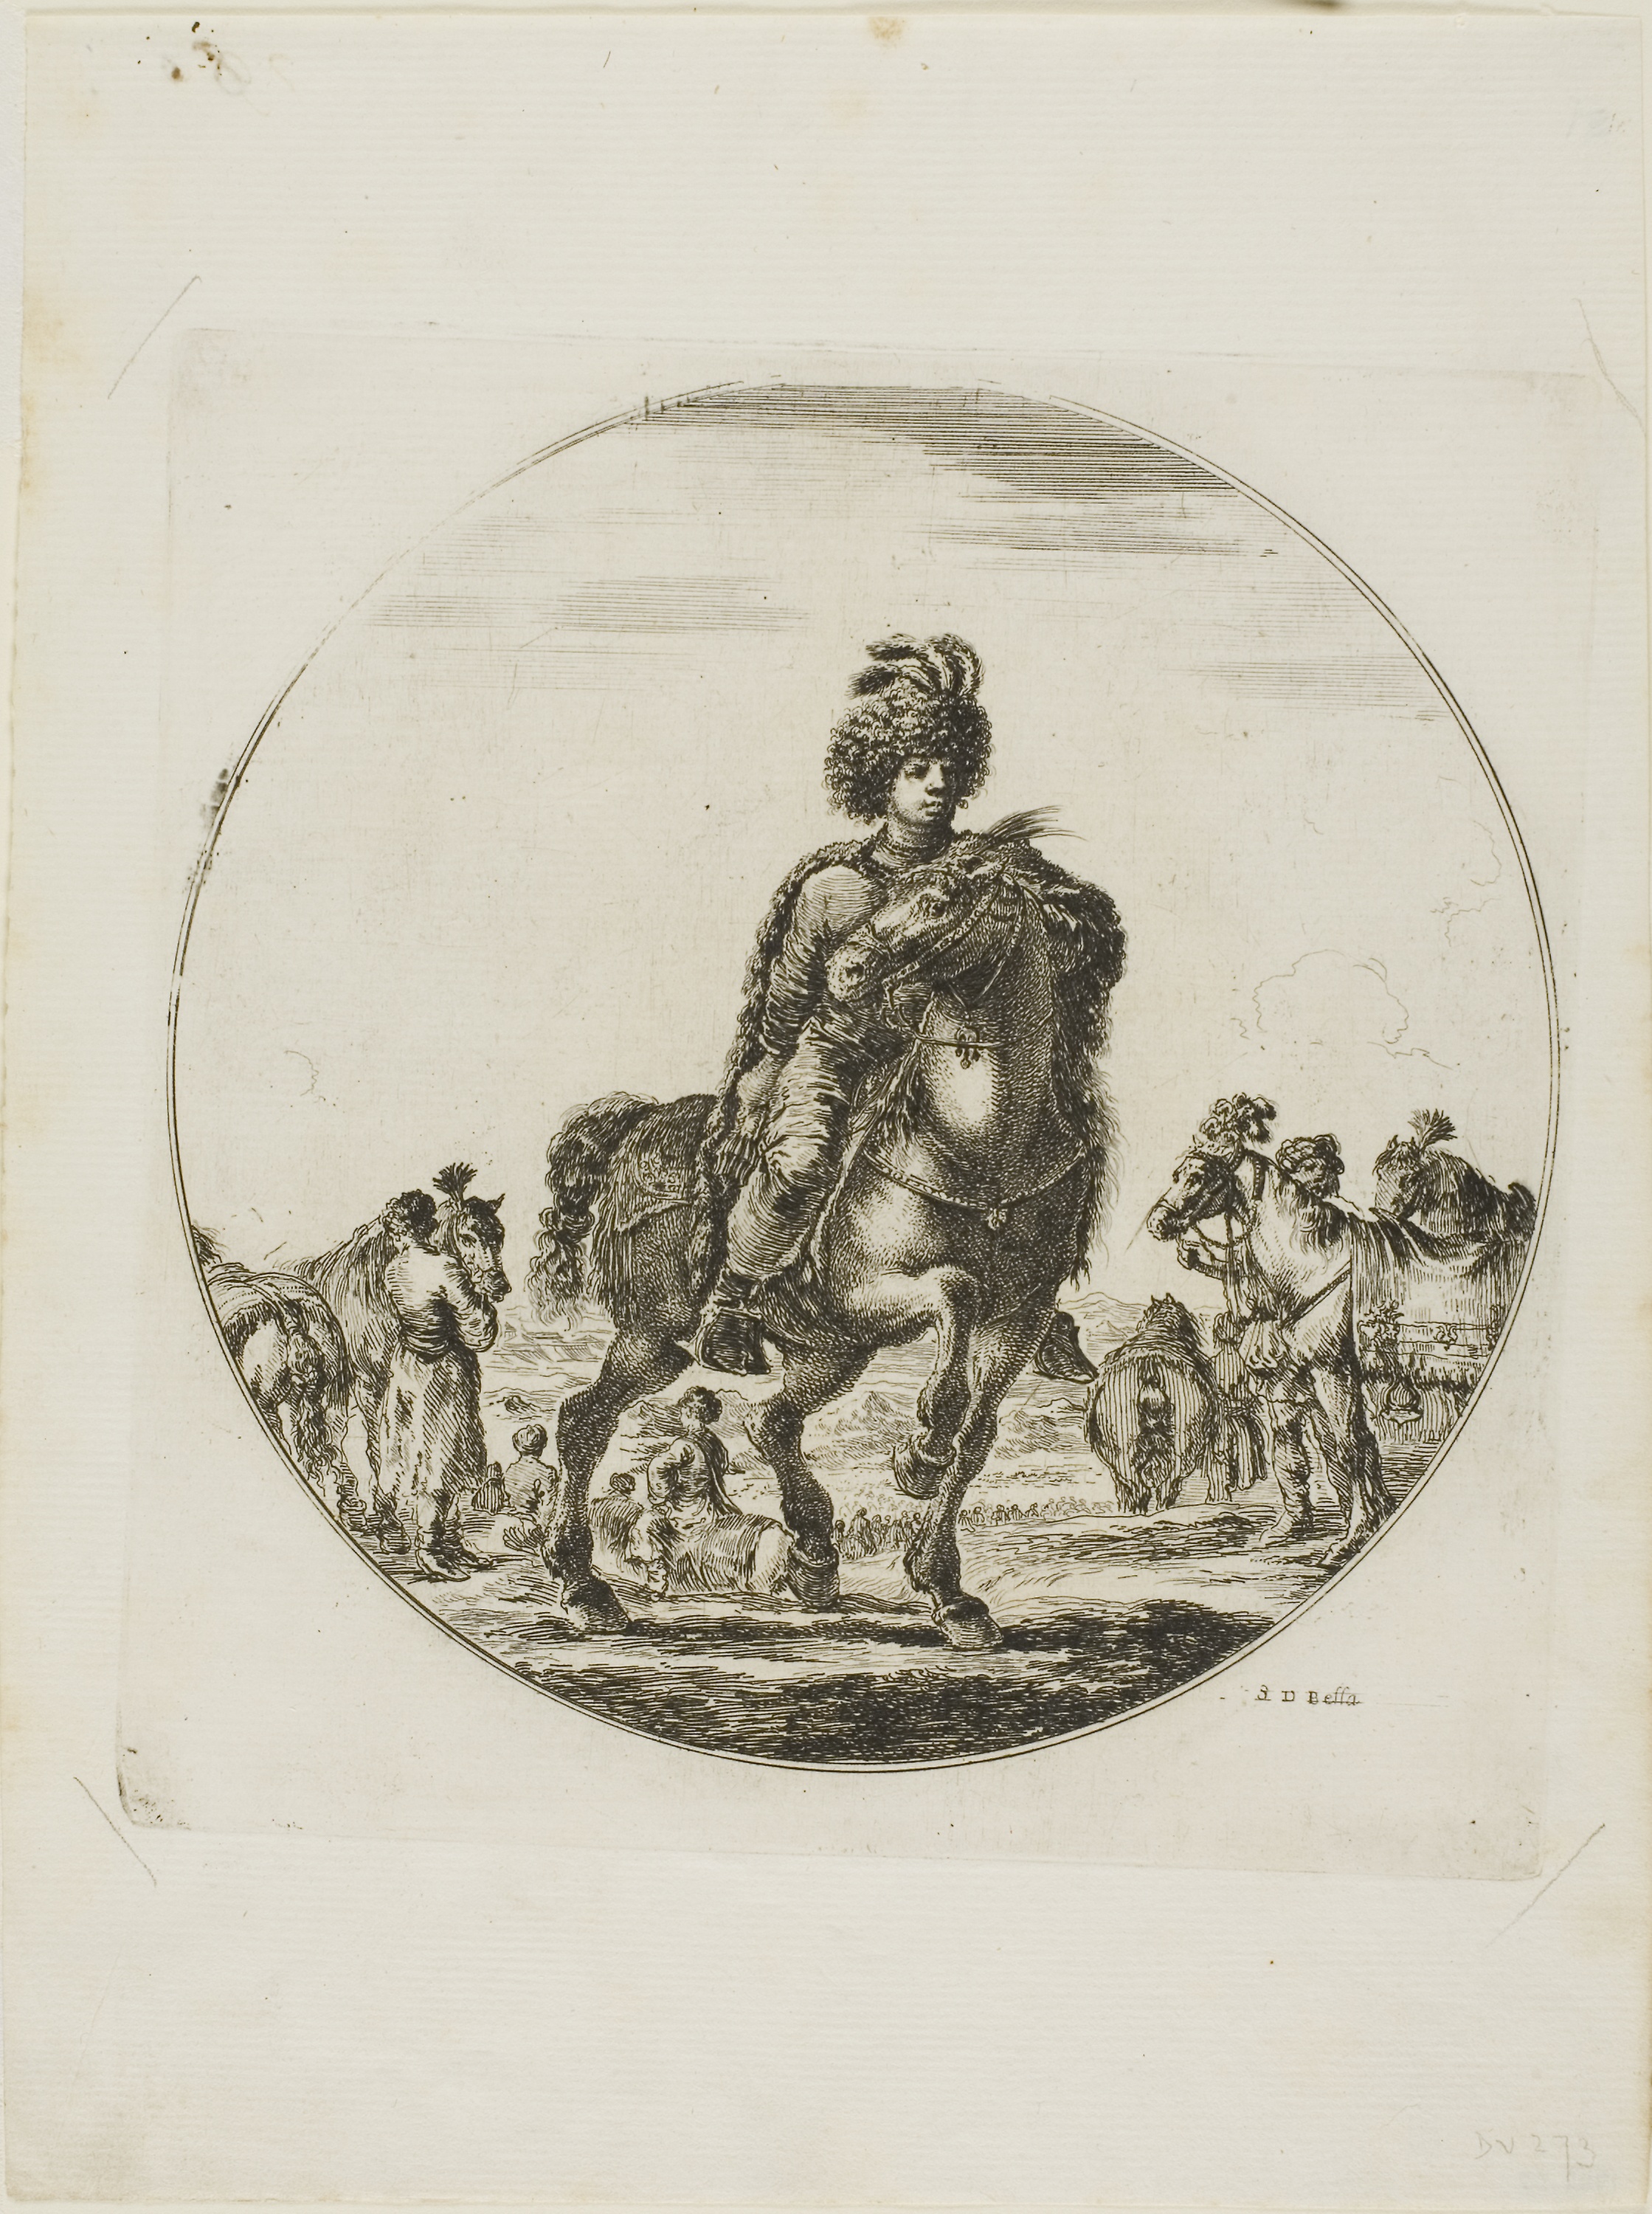
art, history, drawing, illustration, artwork, font, visual arts, ancient history